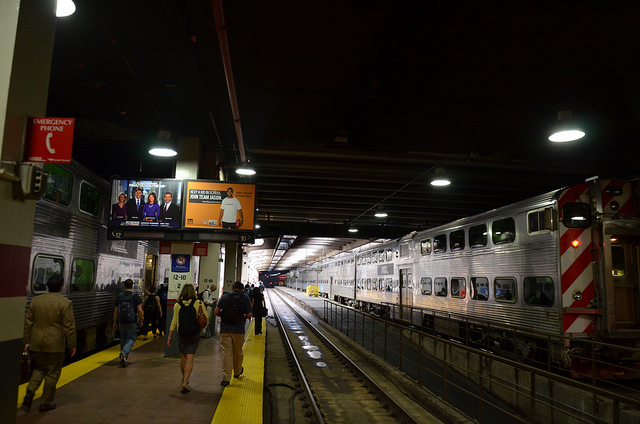
user: Given an image and a question. Answer the question in a short answer. Question: The red and white pole design seen here is also associated with which profession? Short Answer:
assistant: barber